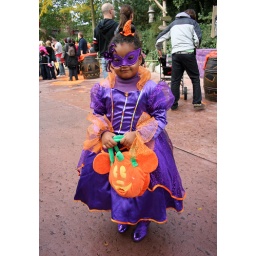
Little girl in Halloween garb